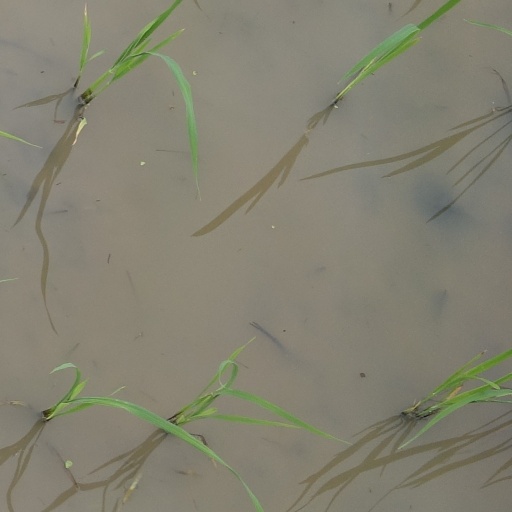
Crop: rice